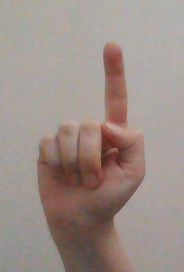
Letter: bb